Claudio Pizarro

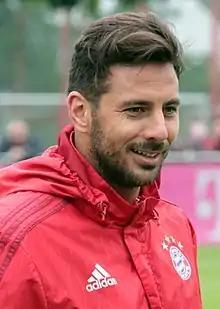
Pizarro with Bayern Munich in 2015

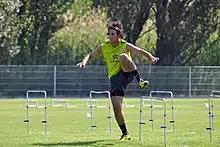
Pizarro training in July 2010

Claudio Miguel Pizarro Bosio (born 3 October 1978) is a Peruvian former professional footballer who played as a striker. He is currently serving as club ambassador for Bayern Munich. He was captain of Peru's national football team, being its fifth highest scorer. He is the highest scorer and most successful Latin American football player in the history of German football. He is the all-time top scorer of SV Werder Bremen, the ninth top scorer in the history of Bayern Munich and the sixth top scorer in the history of the Bundesliga and its second top scorer in the 21st century. He is also among the 20 top scorers in the history of UEFA club competitions and is the seventh highest South American scorer in European football history.